The Anonymous Roylott

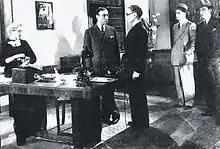

The Anonymous Roylott is a 1936 Italian thriller film directed by Raffaello Matarazzo and starring Camillo Pilotto, Isa Pola and Giulio Donadio. The film is an adaptation of a play set in the United States, about a murder that arises over a dispute at the Roylott chemical company.